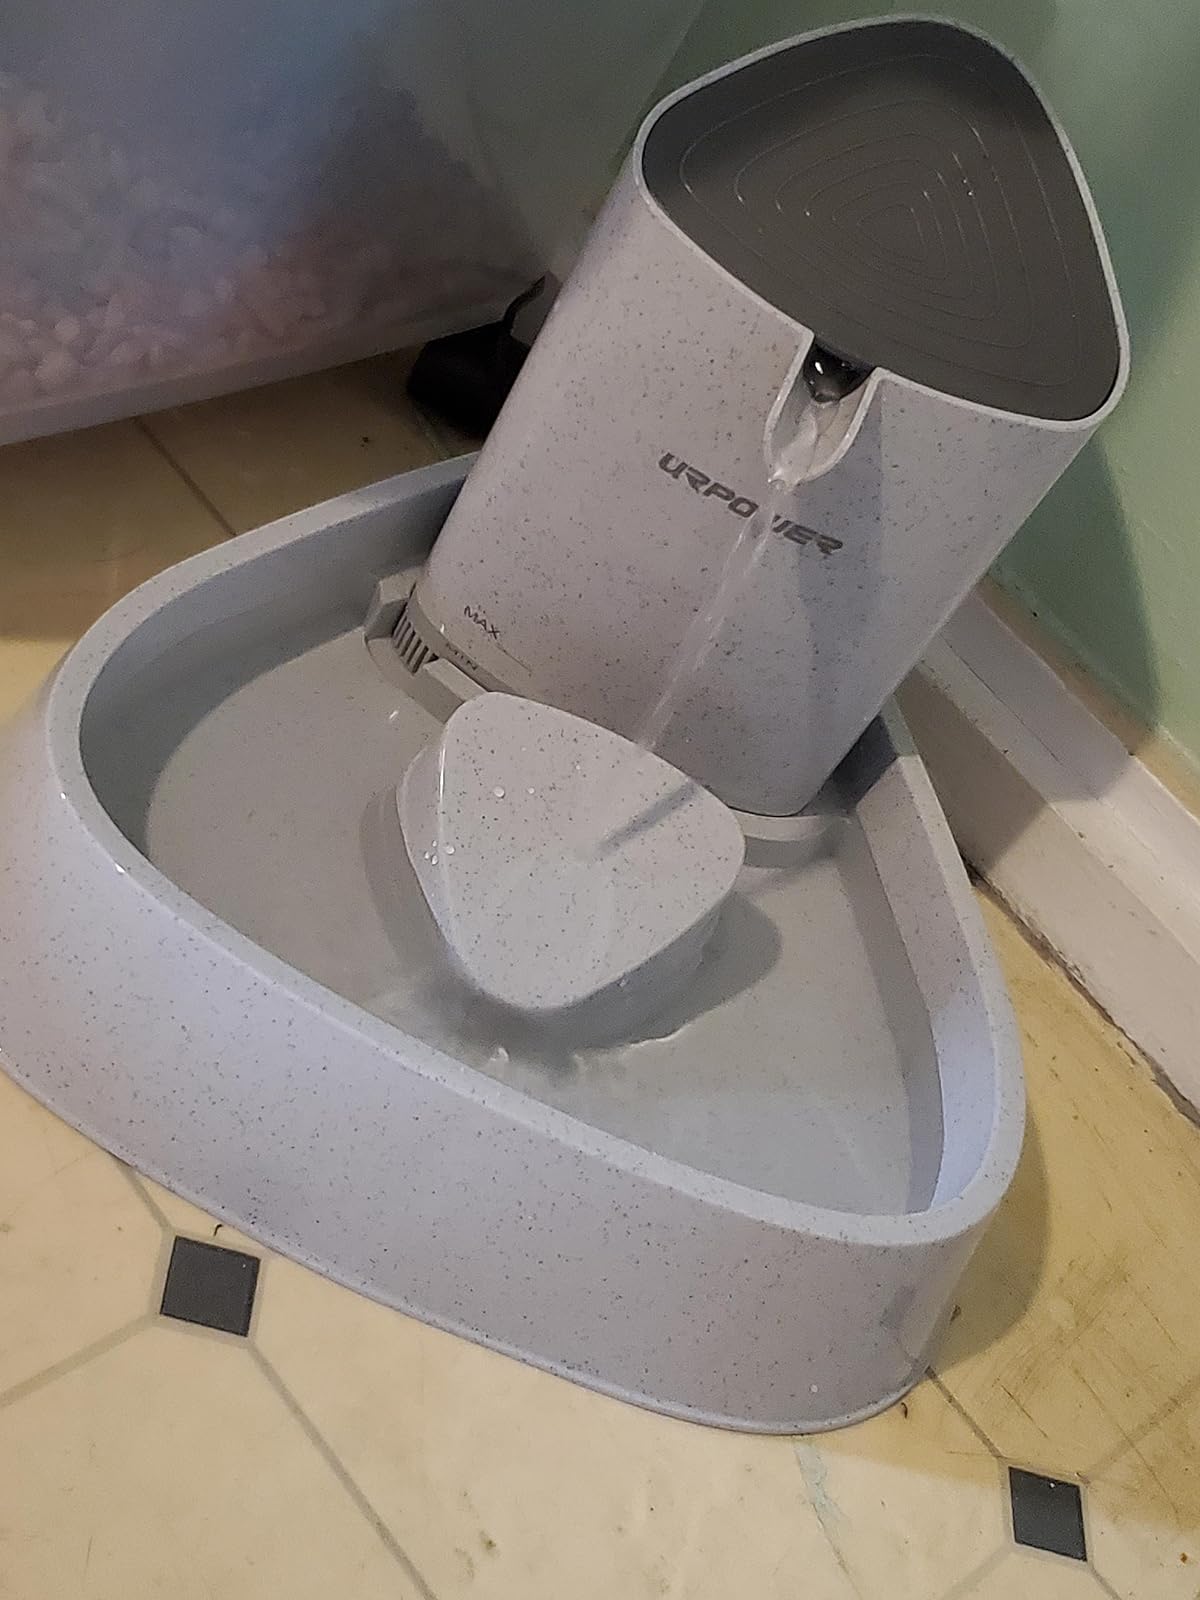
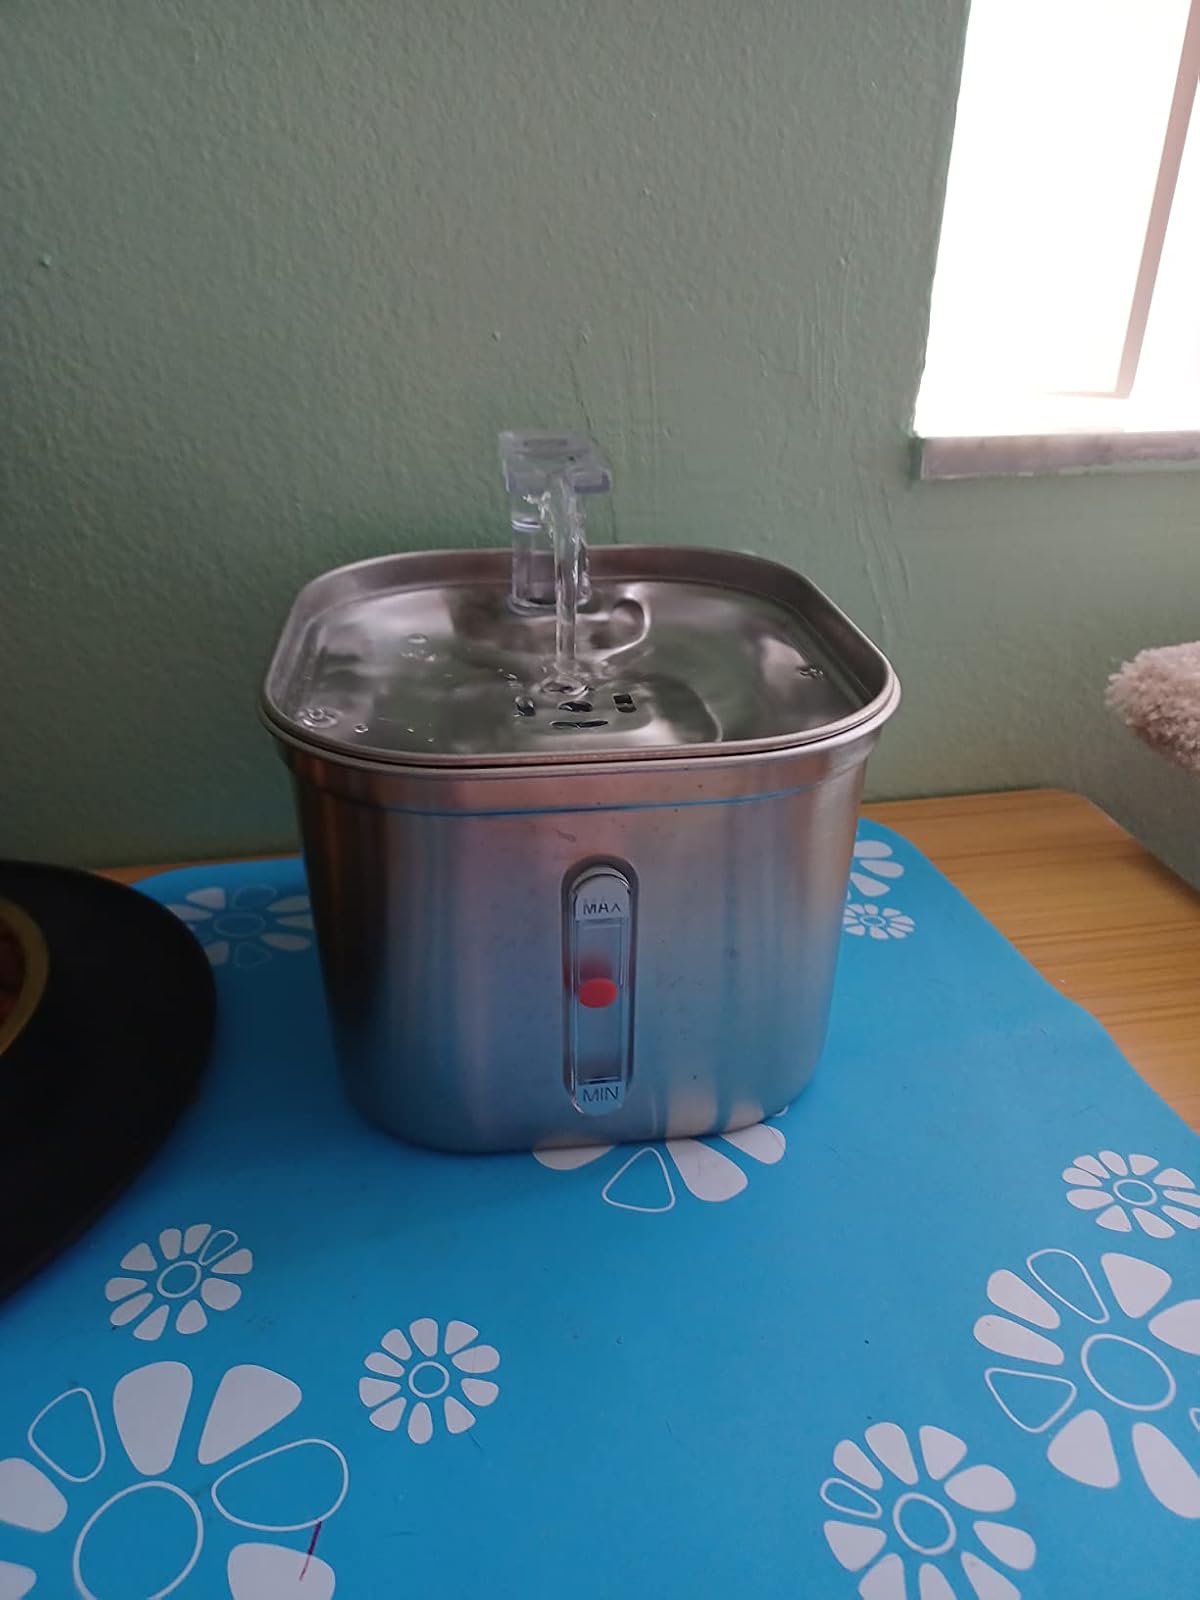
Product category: items_bowl
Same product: no